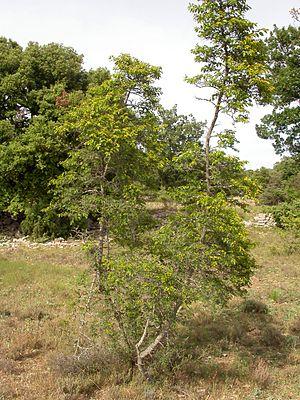
Epine du Christ (Paliurus spina-christi), Frouzet, Languedoc-Roussillon, France